Tarariras

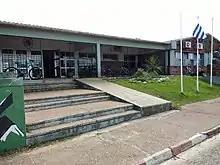
Tarariras Secondary School ("Liceo de Tarariras")

Tarariras, is a small city in the south of the Colonia Department of southern Uruguay.